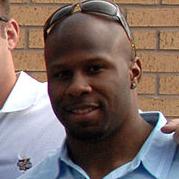
Age: 27